Outline of the Central African Republic

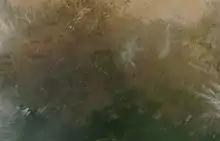
An enlargeable satellite image of the Central African Republic

Regions of the Central African Republic